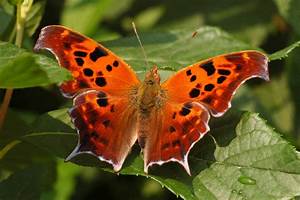
Label: farfalla